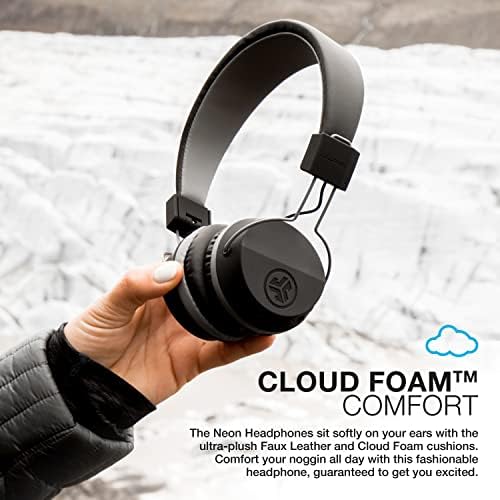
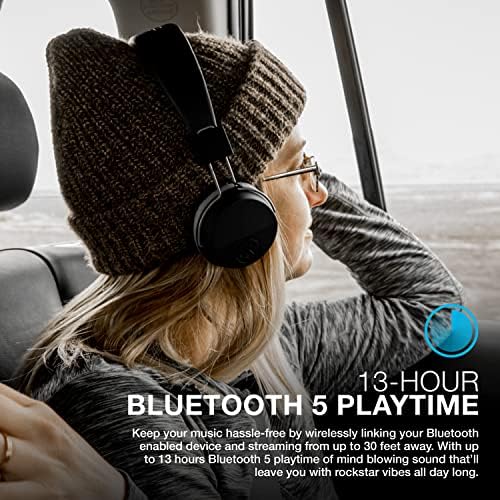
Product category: headphones
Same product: yes